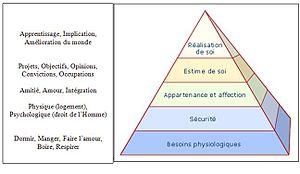
Pyramide de Maslow
La psychologie du développement est une branche de la psychologie. Son objet est de comprendre d'une part, comment l'humain se développe, d'autre part, pourquoi il se développe : comment et pourquoi les processus mentaux, les comportements, les performances et habiletés changent au cours de sa vie humaine. Cette discipline embrasse tous les aspects du développement psychologique et tous les âges du développement humain, du développement prénatal à la mort.